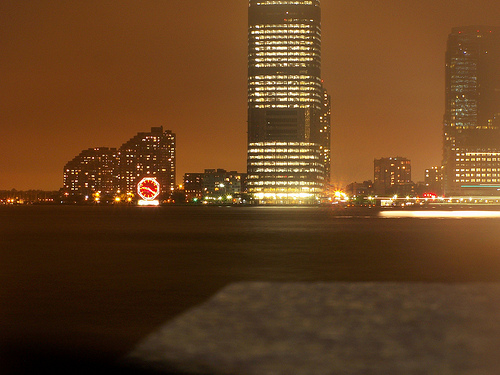
question: ここはどこですか？
answer: 屋外

question: 空はどんな明るさですか？
answer: 暗い

question: 時計はいくつありますか？
answer: 1つ

question: 時計は何時をさしていますか？
answer: ９時20分

question: 人は何人いますか？
answer: ０人

question: 動物は何匹いますか？
answer: ０匹

question: 真ん中のビルの窓はどんな形ですか？
answer: 長方形

question: 乗り物は何台ありますか？
answer: ０台